Saint-Henri, Montreal

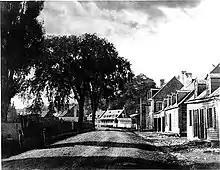
Saint-Henri's "Les Tanneries", 1859.

Église Saint-Henri was so named to commemorate Fr. Henri-Auguste Roux (1798–1831), the superior of Saint-Sulpice Seminary. The municipality of Saint-Henri was formed in 1875, joining the village of Saint-Henri and the surrounding settlements of Turcot, Brodie, Saint-Agustin and Sainte-Marguerite into one administrative unit. The municipality was incorporated into the City of Montreal in 1905.